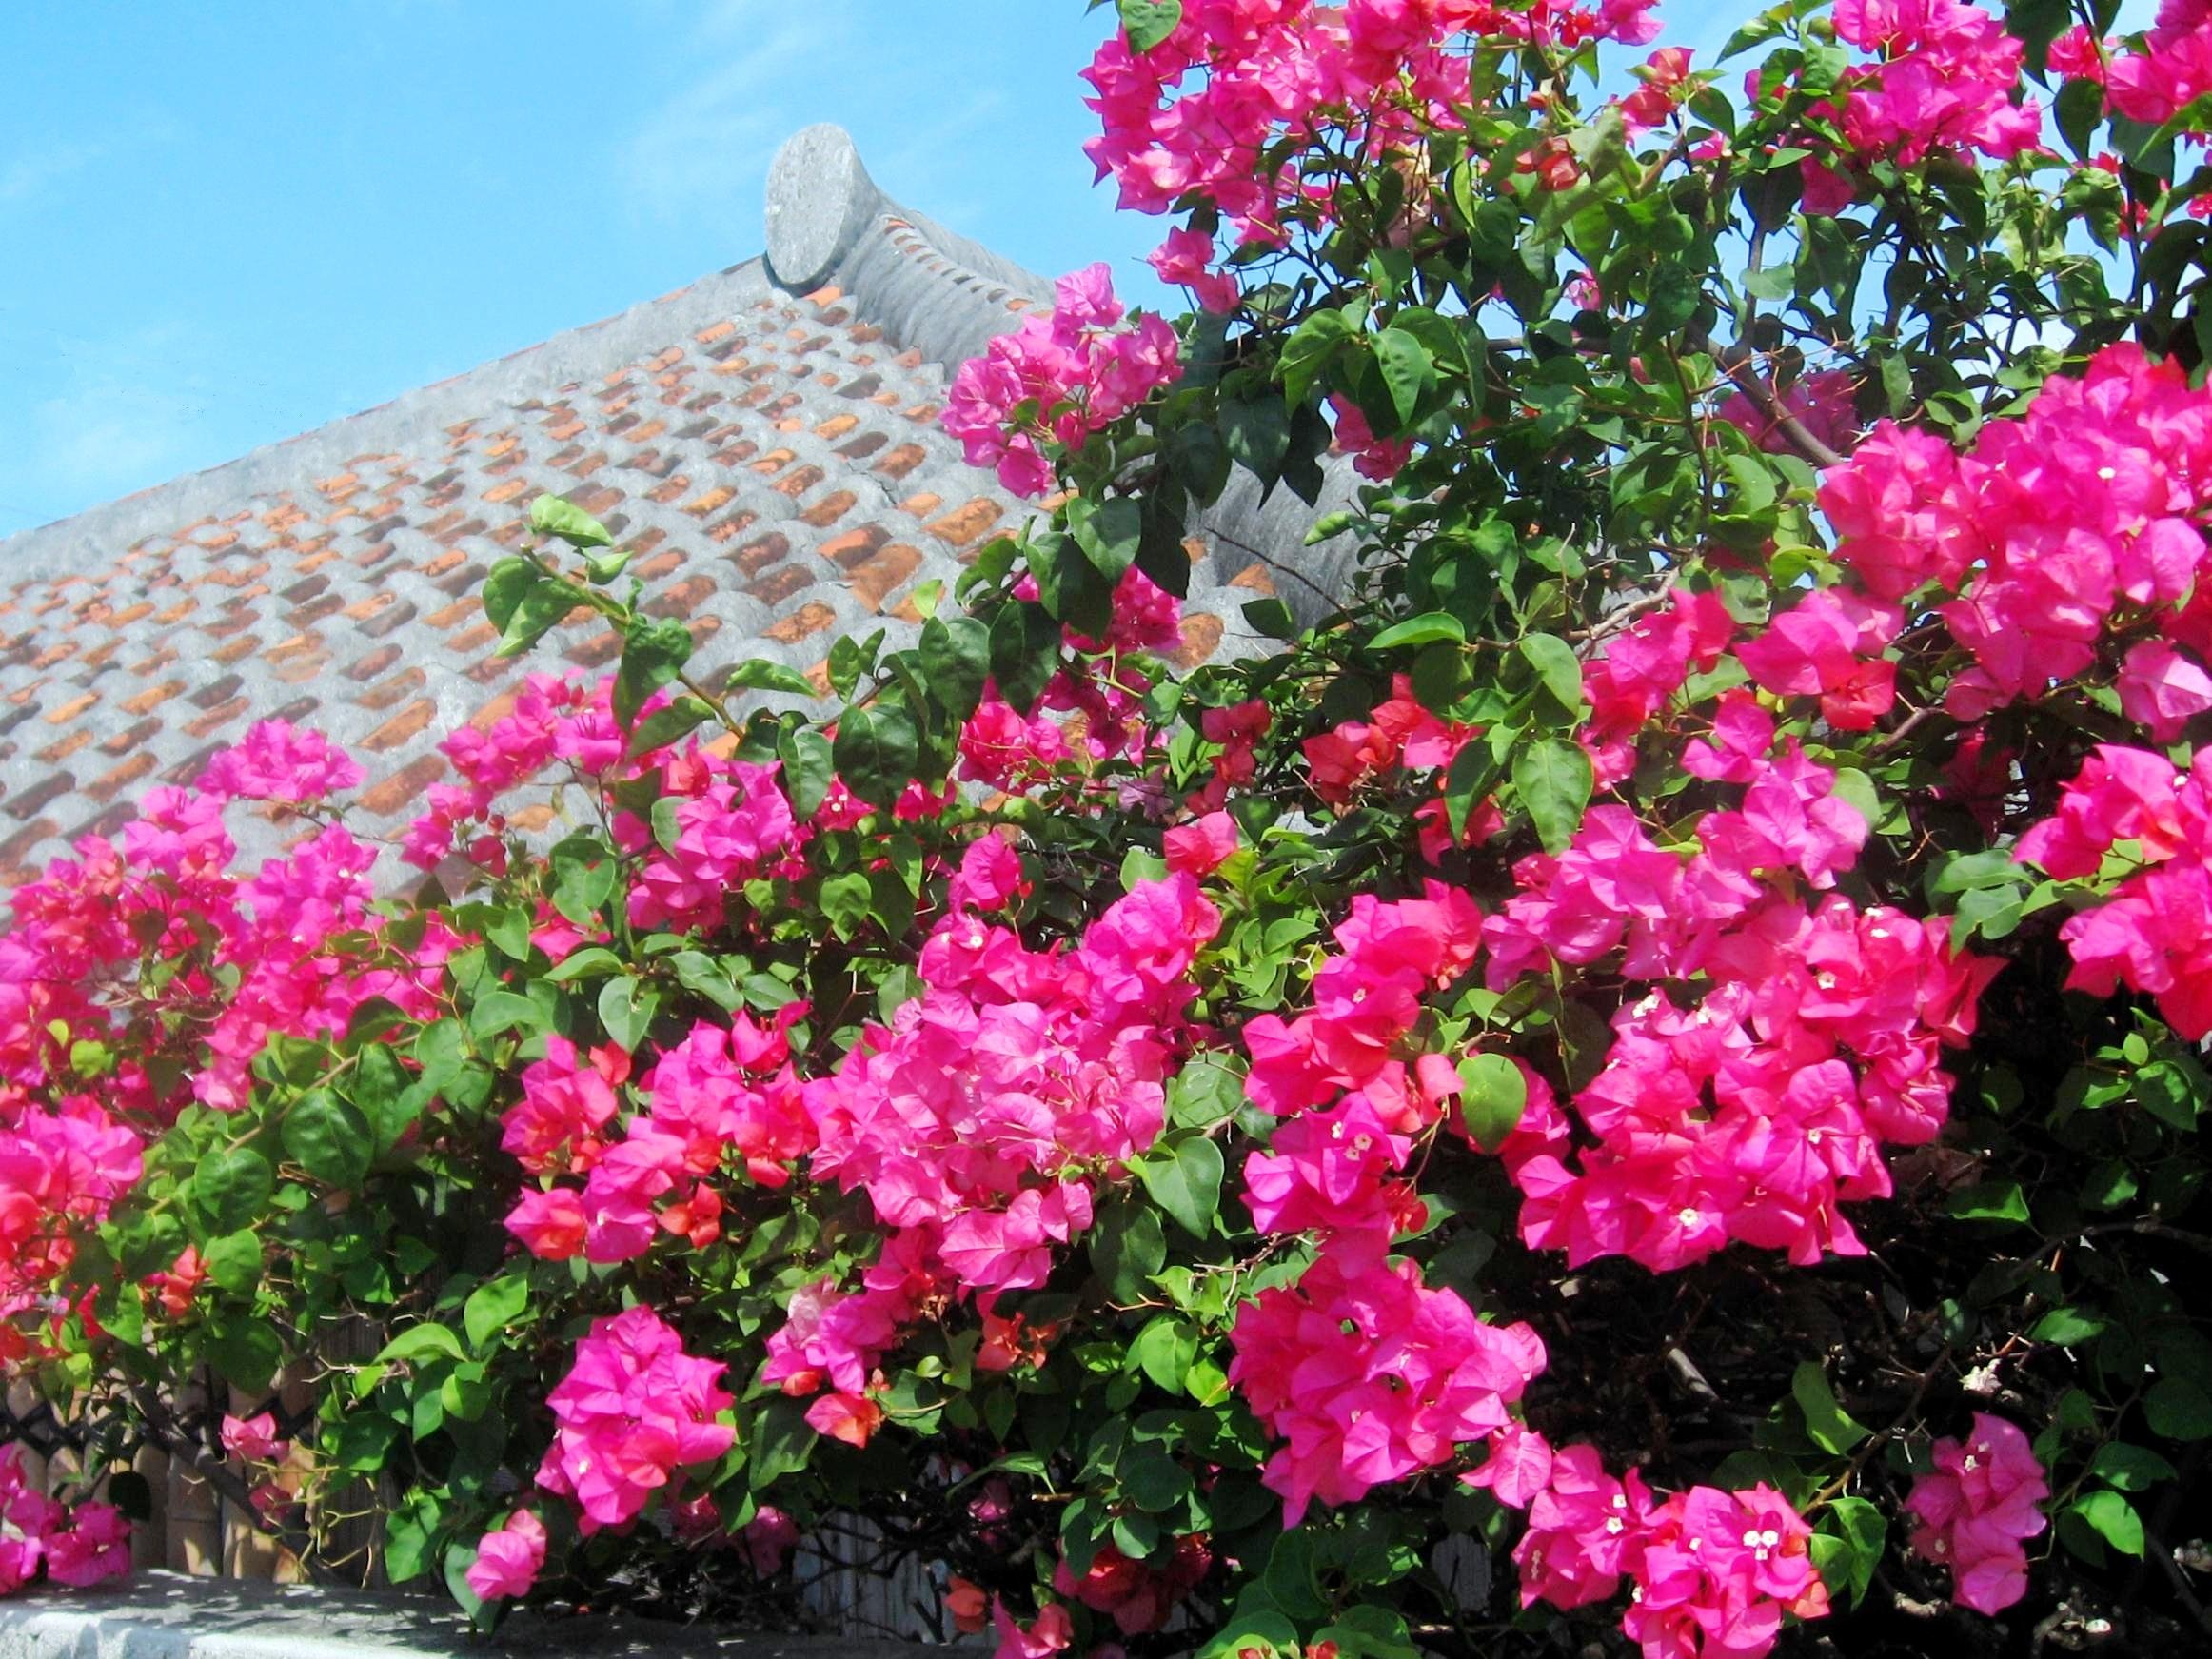
plant, flower, roof, green, red, tile, garden, glitter, blue sky, shrub, rhododendron, bougainvillea, okinawa, flowering plant, ishigaki island, annual plant, woody plant, land plant